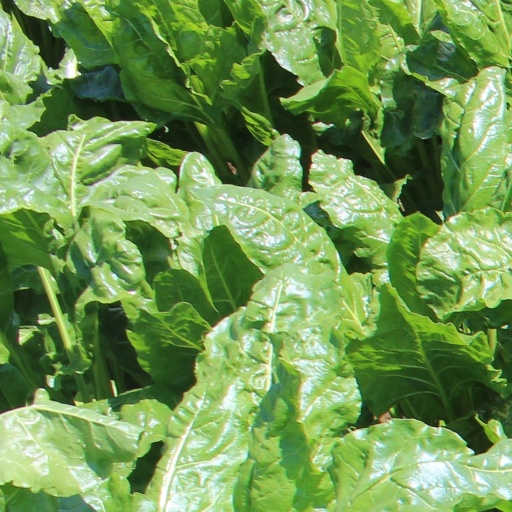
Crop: sugar beet